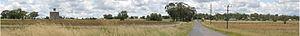
Delungra est une ville de la Nouvelle-Galles du Sud, en Australie à 594 km au nord de Sydney et à 466 km de Brisbane.